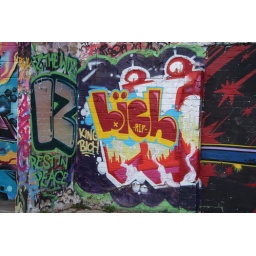
Grafitti on a wall on waste ground near Botoloh Street Norwich England; Taken 7th September 2009.